Adenia hondala

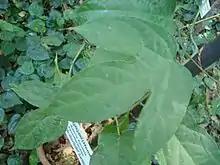
From Thrissur, Kerala

"Adenia hondala" is a climbing plant growing from a large irregular-shaped tuber. The woody, scrambling stems are thickened at the nodes. The leaves are alternate, with a tendril growing from each node, and these tendrils bear the flowers. The leaves are large and are deeply, palmately divided into three to five lobes; they have circular glands between the lobes. The flowers are greenish-white or bluish-white, each with a bell-shaped tube and five curled-back petals. The fruit is a capsule splitting into three valves with stiff rind and filled with seeds surrounded by fleshy white arils. The fruit is globular, green at first, turning orange as it ripens, and is poisonous. The fruits are poisonous and their resemblance to the fruits of the passion flower has led children to eat it mistakenly.